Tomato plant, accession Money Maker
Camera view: bottom (45 deg); turntable rotation: 300 degrees
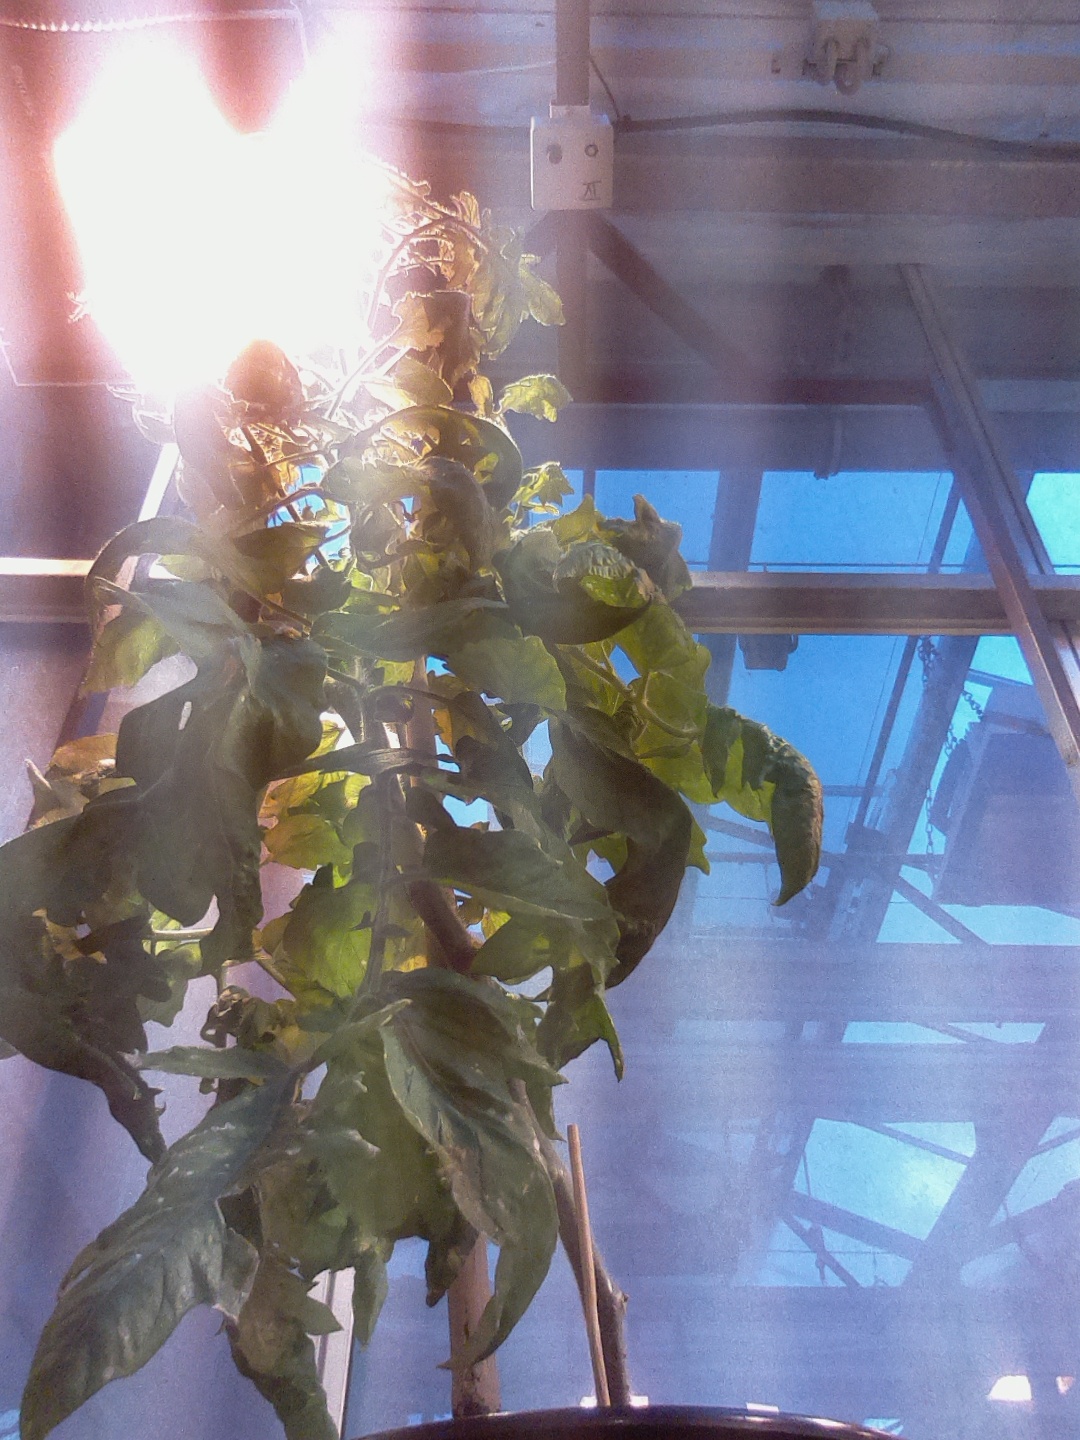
BBCH growth stage 78: 80% -90% of final fruit size